Kyle Kashuv

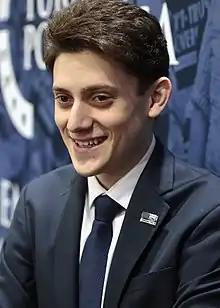
Kashuv in 2018

Kyle Kashuv (born May 20, 2001) is an American conservative activist. He survived the 2018 Stoneman Douglas High School shooting and subsequently advocated for gun rights, notably in opposition to his fellow survivors' March for Our Lives movement.